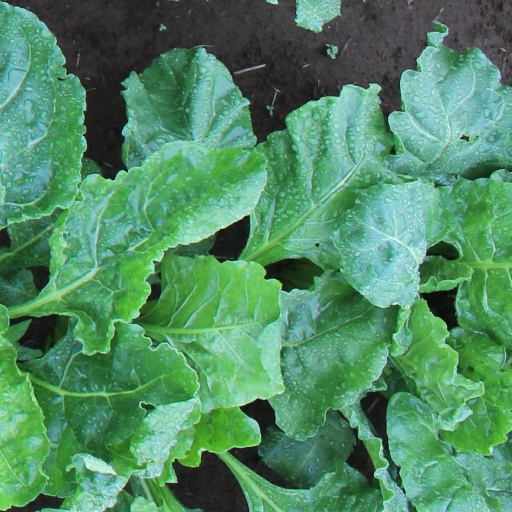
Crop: sugar beet